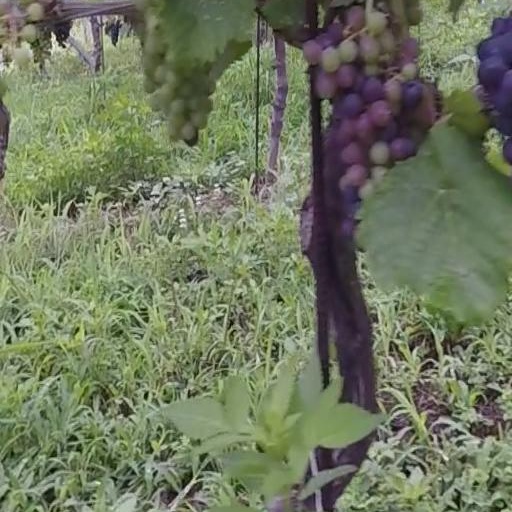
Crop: grape